Miriam Margolyes

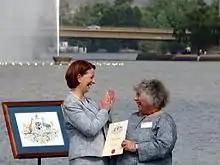
Margolyes shortly after being presented with her Australian citizenship certificate by Prime Minister Julia Gillard, 2013

Margolyes was appointed Officer of the Order of the British Empire (OBE) in the 2002 New Year Honours for Services to Drama.